Nalvathoklu

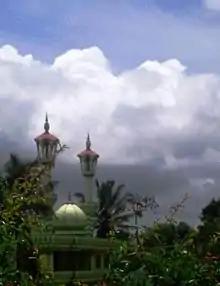
Chokandalli Mosque

The schools in the area include St. Anne P.U. College, Cauvery College, Coorg Institute of Technology, Coorg Institute of Dental Sciences, and Government School, Nalvathoklu.